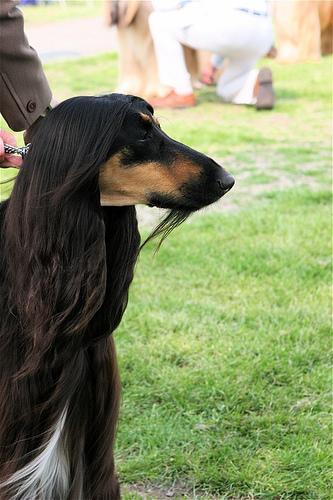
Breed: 222-n000013-Afghan_hound